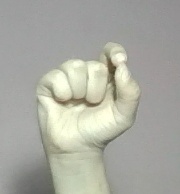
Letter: fa